Corey Stewart

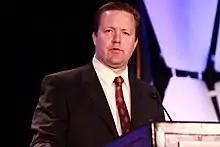
Stewart speaking at the Liberty Political Action Conference

Stewart unsuccessfully sought the Republican nomination for lieutenant governor in the 2013 election. In a seven-person race, he was eliminated in the third round of voting in the Republican convention, losing to E. W. Jackson.